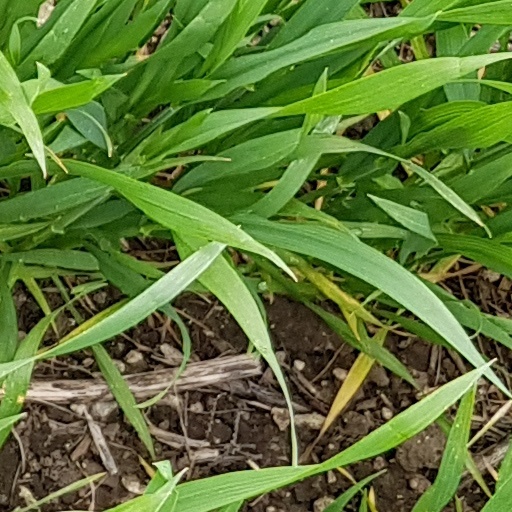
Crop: wheat